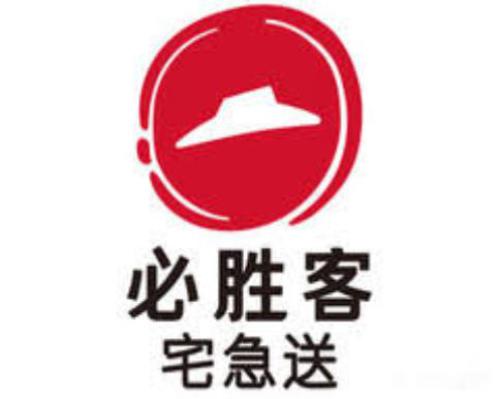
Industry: Food